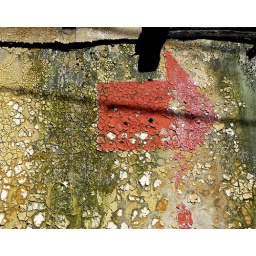
old building in an alley on the downtown eastside. Looked very mediterranean under all the old paint. tonight's theme is red